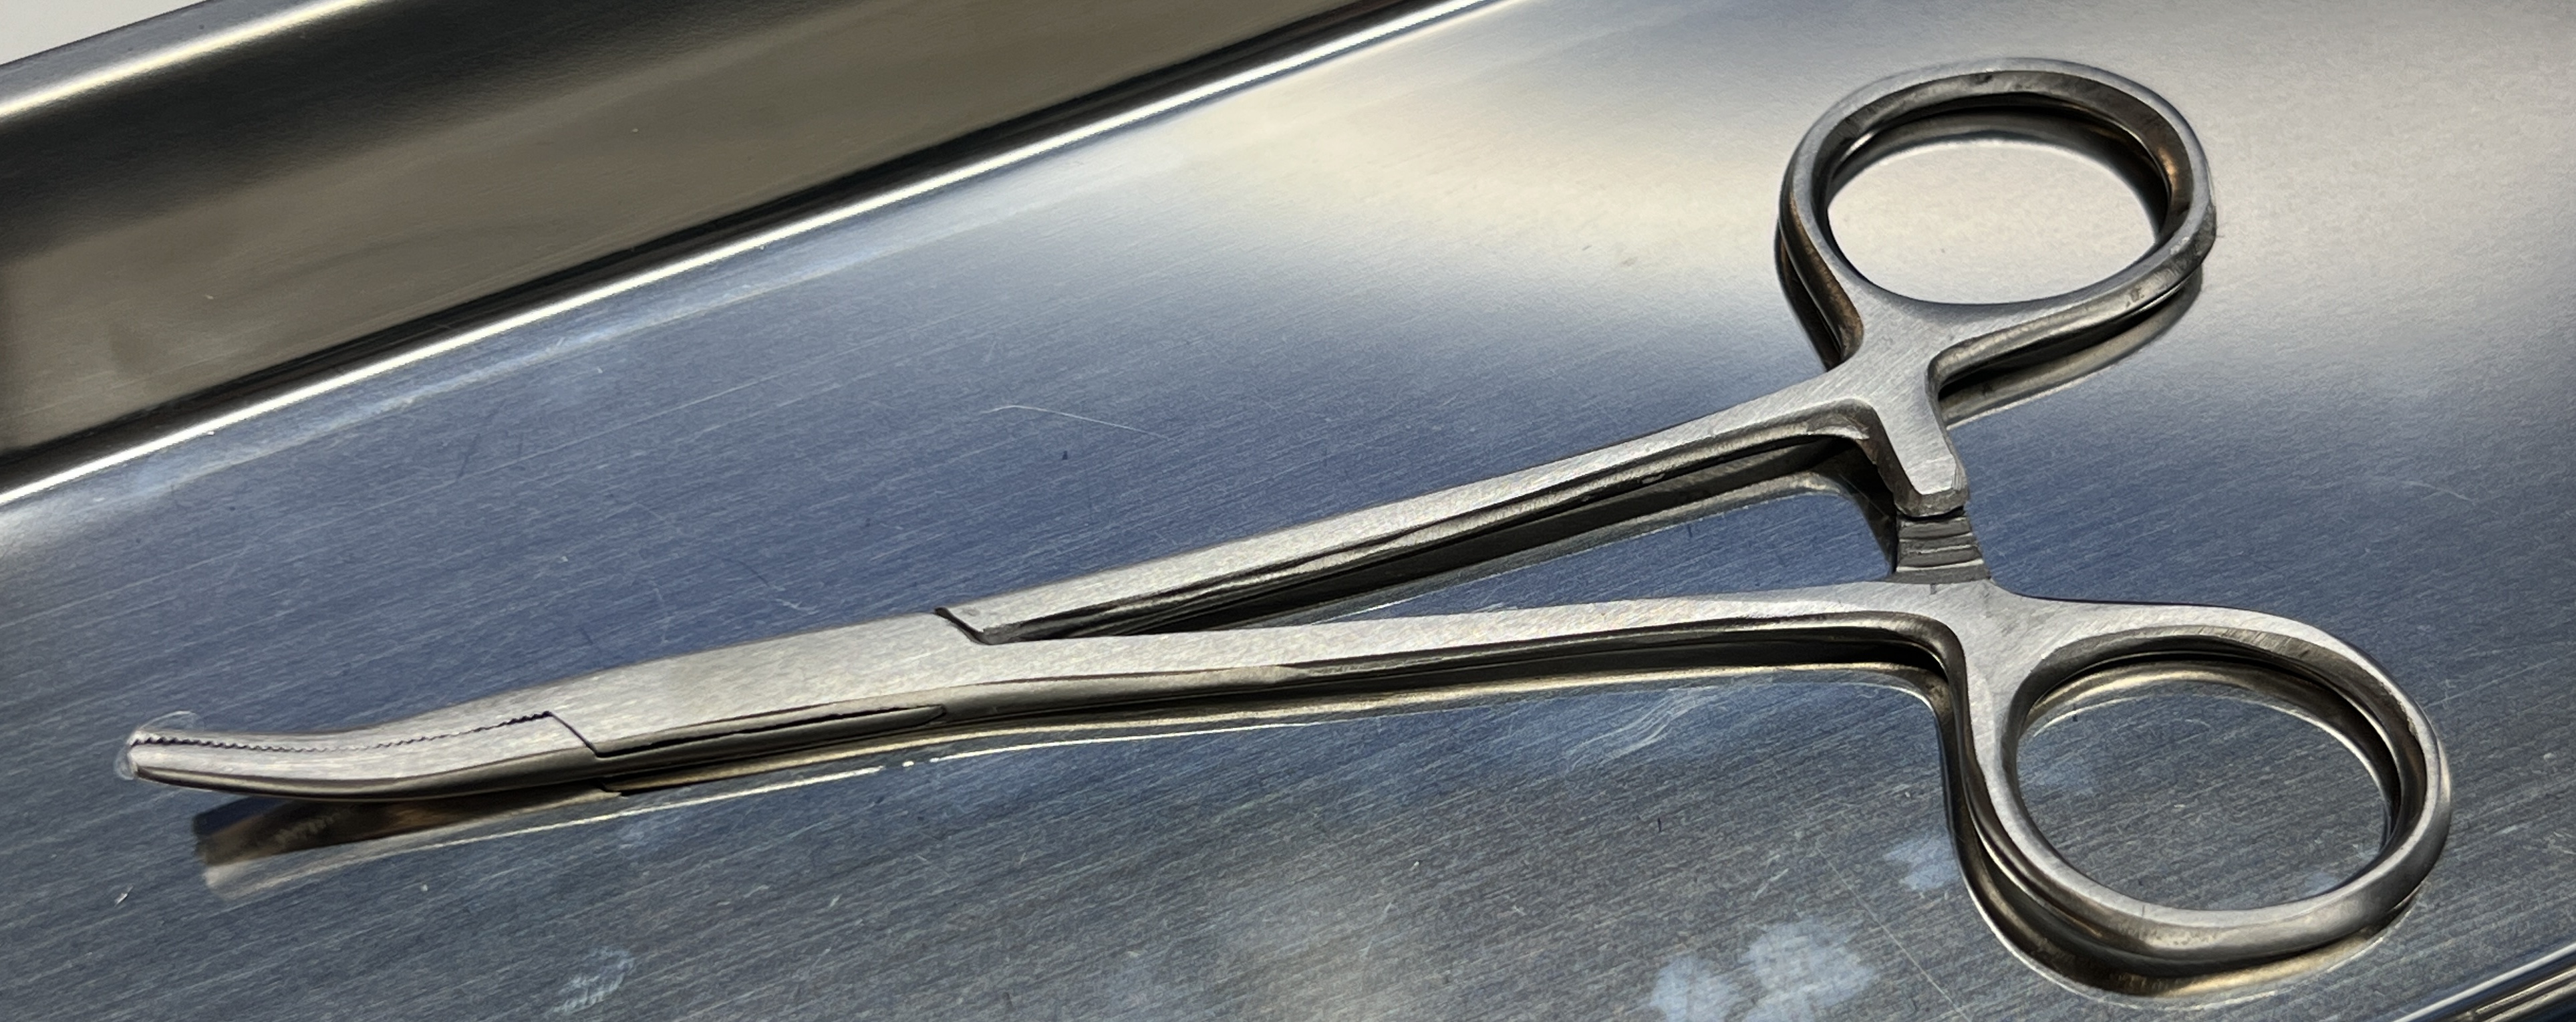
Hinged instrument state: closed